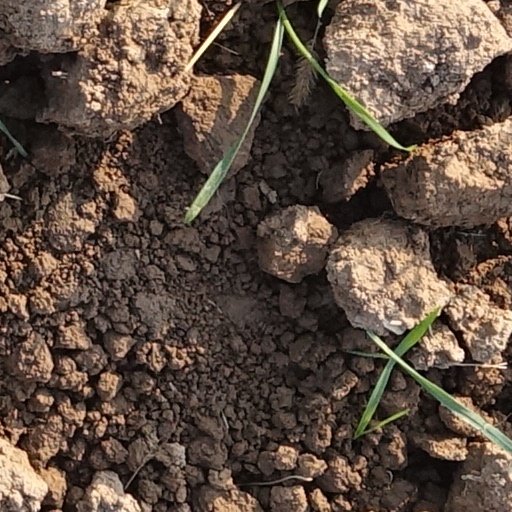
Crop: wheat